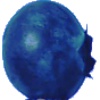
Label: Huckleberry 1